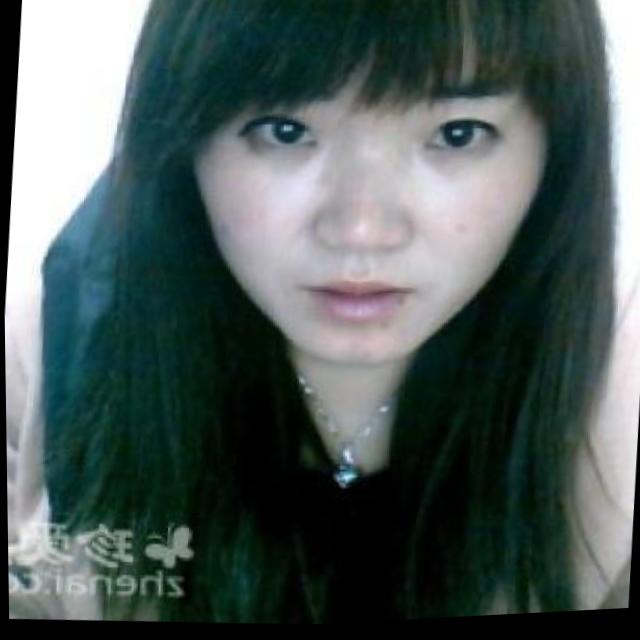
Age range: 21-44